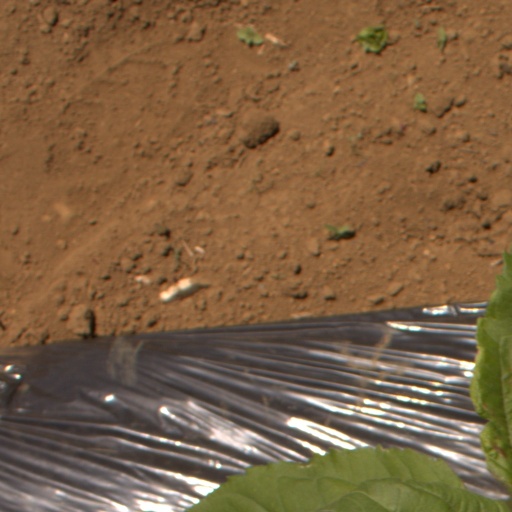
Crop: Jerusalem artichoke